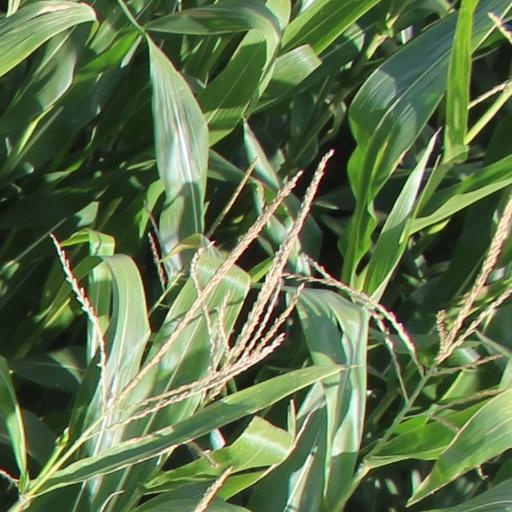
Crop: maize; corn